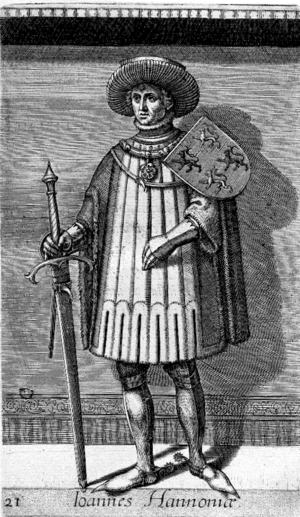
Cette page dresse une liste de personnalités nées au cours de l'année 1248 :